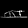
Label: Sandal